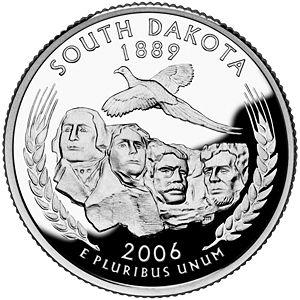
Le mont Rushmore est l'objet d'un mémorial national américain sur le territoire de la ville de Keystone, près de Rapid City, dans l'État du Dakota du Sud. Consistant en une sculpture monumentale de granite localisée à l’intérieur du mémorial présidentiel des États-Unis, il retrace cent cinquante ans de l'histoire du pays.